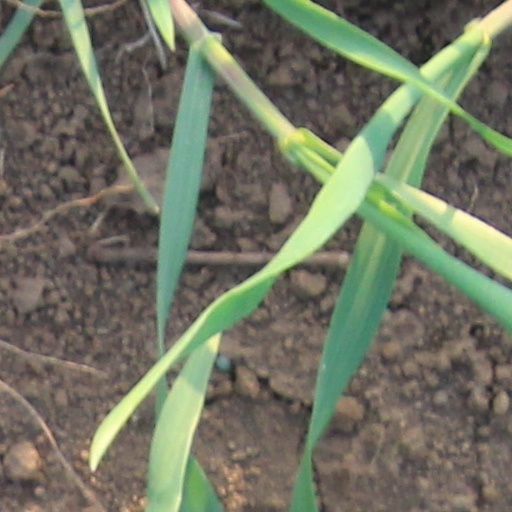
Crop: wheat